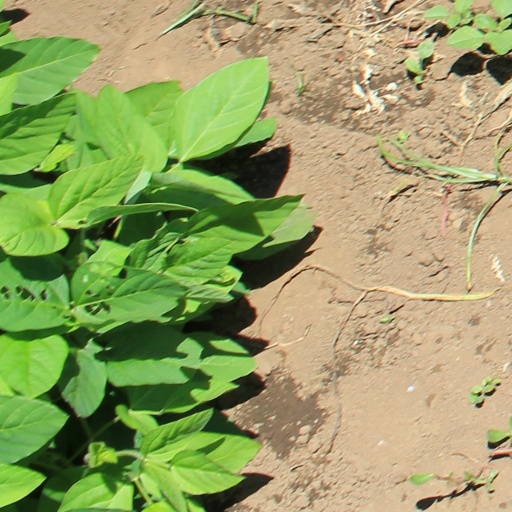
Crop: soybean